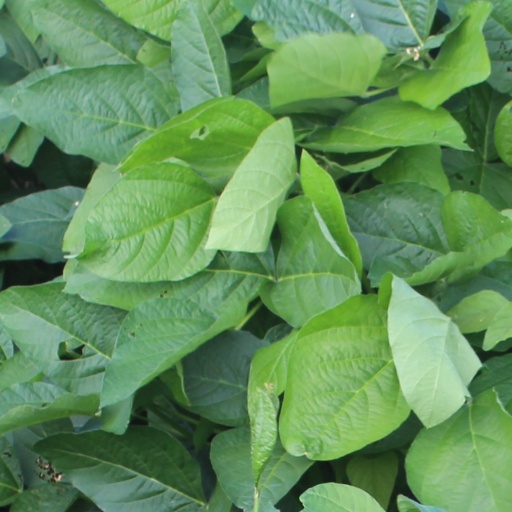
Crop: soybean